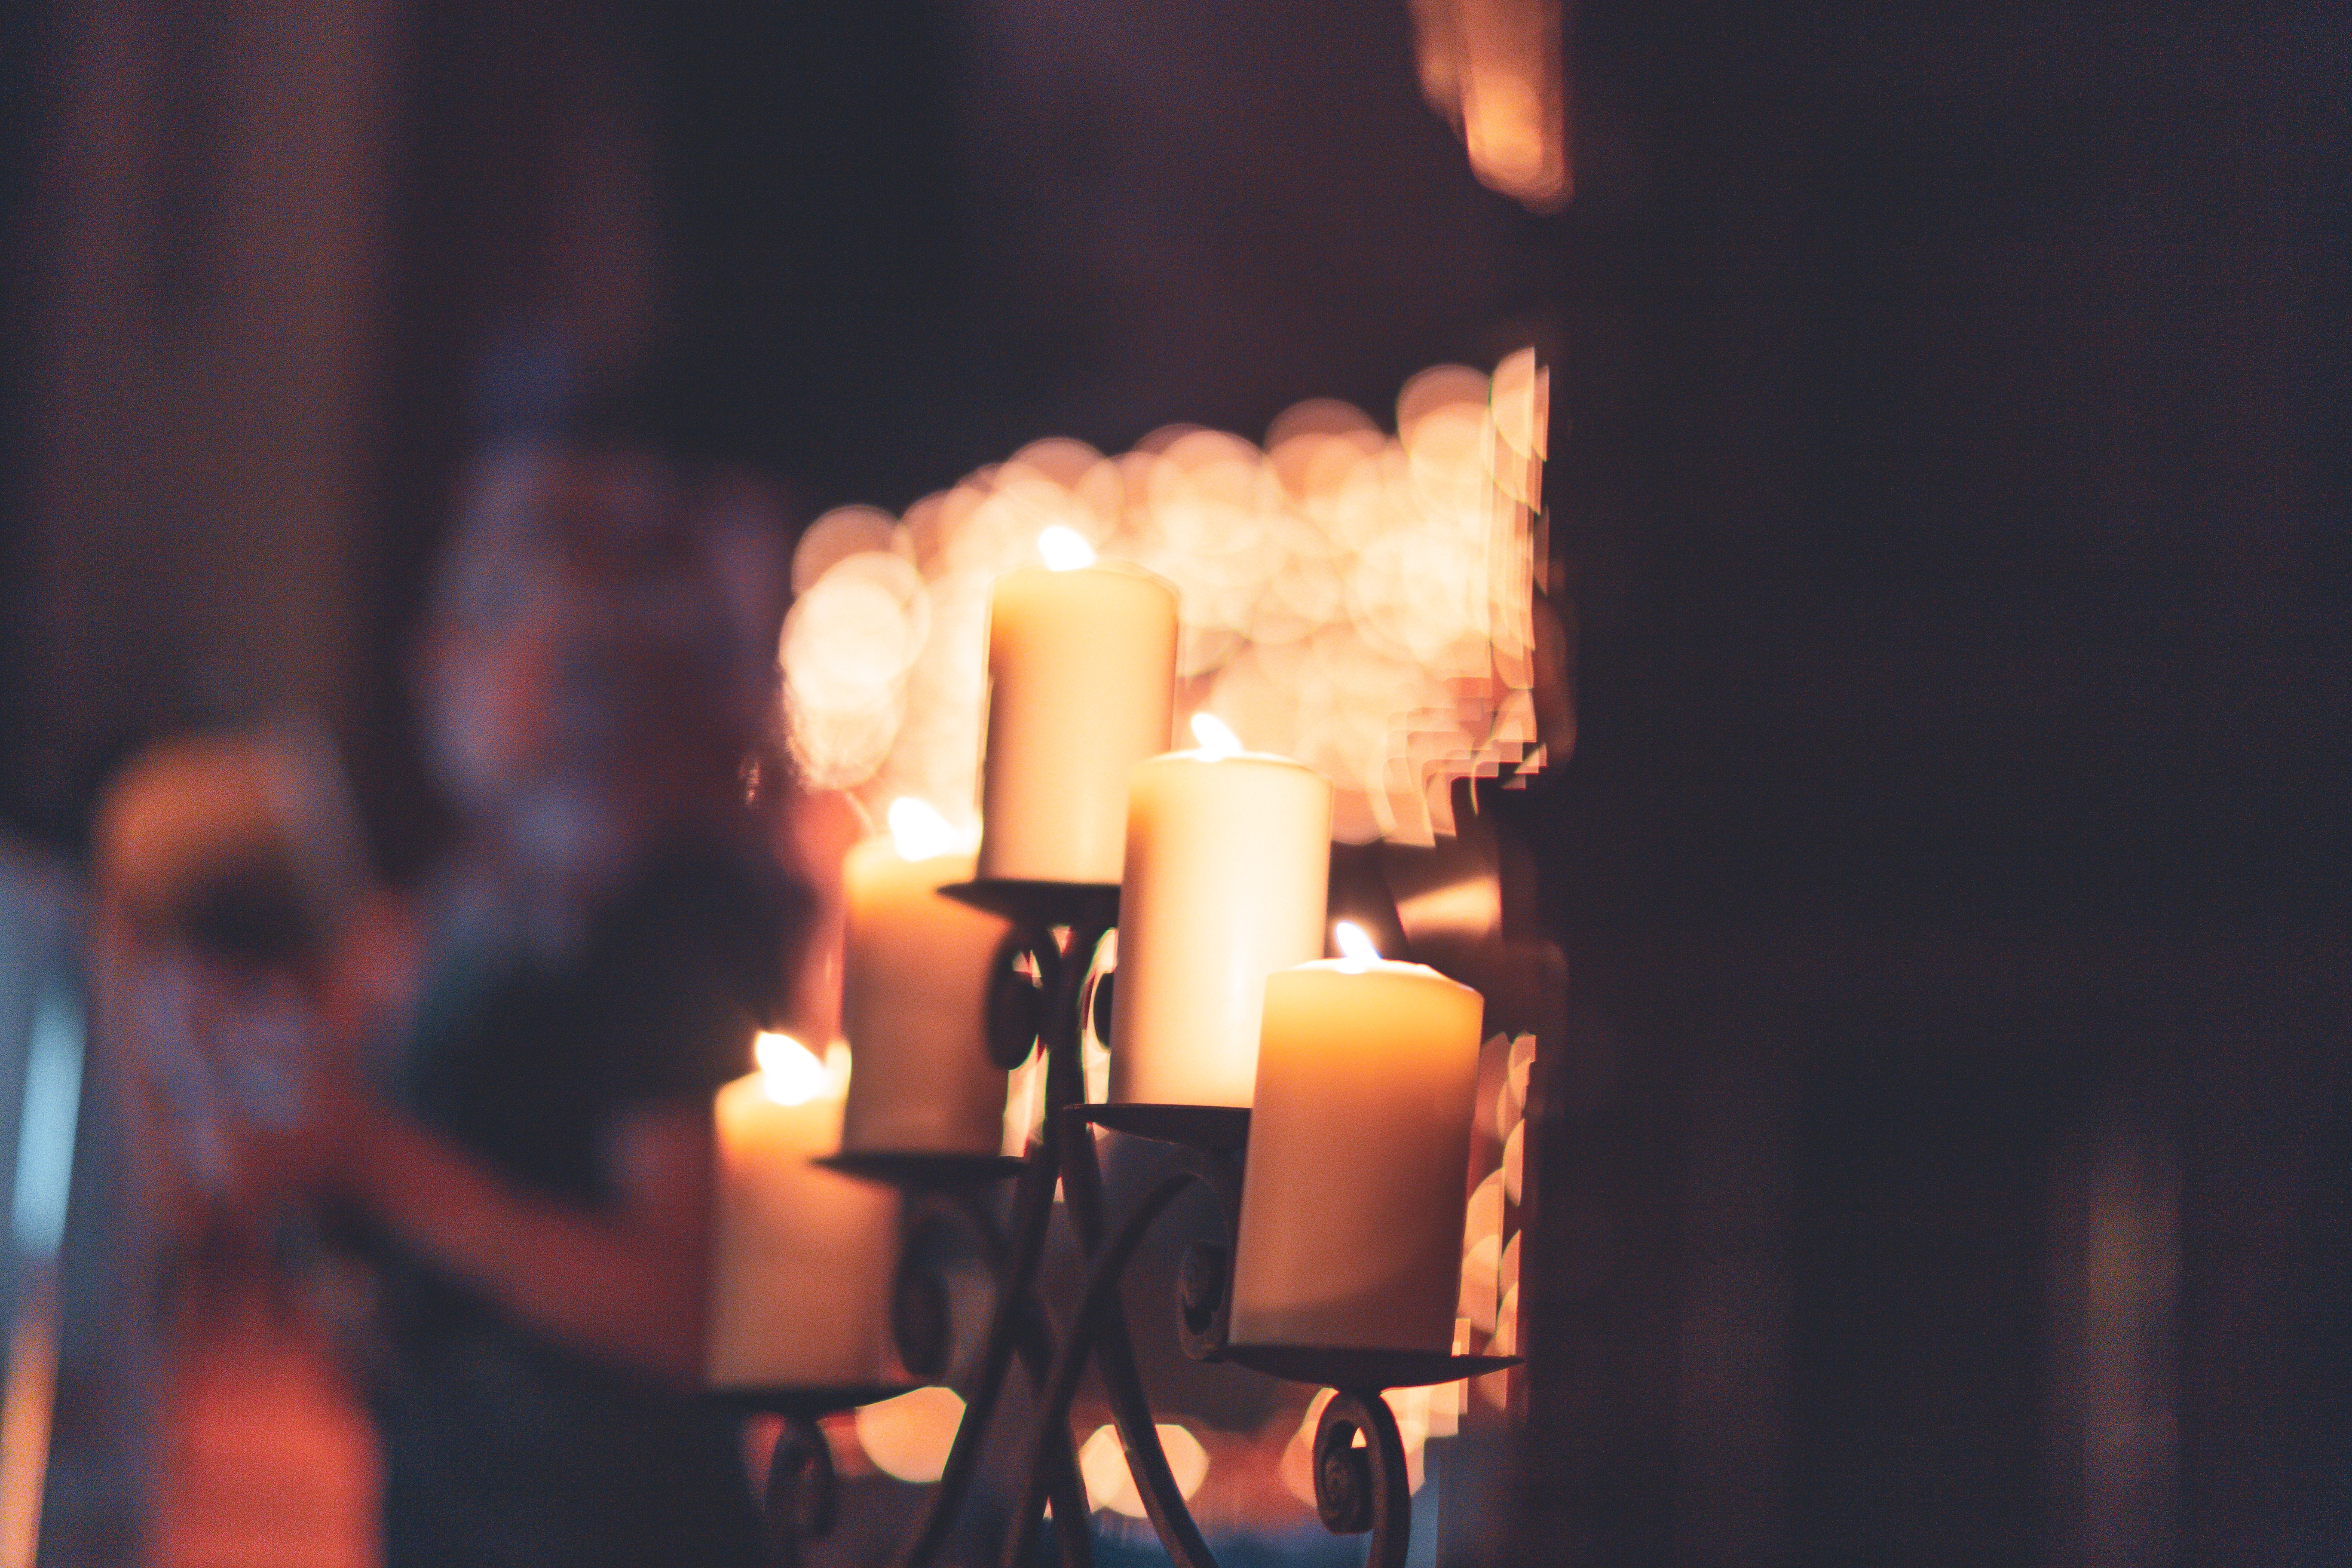
heat, lighting, flame, fire, night, event, candle, interior design